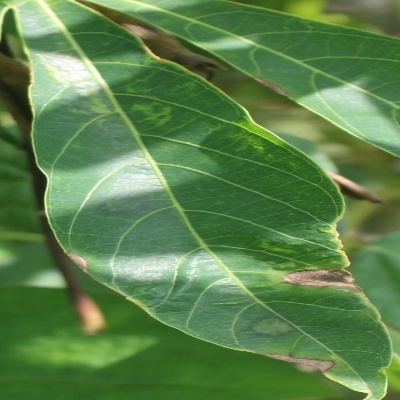
Crop: Cassava
Condition: bacterial blight